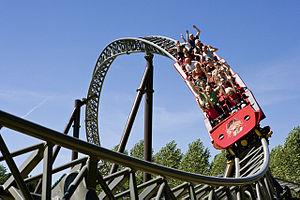
Djurs Sommerland est un parc d'attractions ainsi qu'un parc aquatique situé à Nimtofte, dans le Djursland au Danemark. Le parc a ouvert ses portes en 1981.
Piraten est un parcours de montagnes russes en métal du parc Djurs Sommerland, situé sur la péninsule de Djursland, au Danemark. Ce sont les montagnes russes les plus hautes et les plus rapides du Danemark. C'est un modèle mega-lite du constructeur Intamin AG.
Ces différentes listes sont non exhaustives.